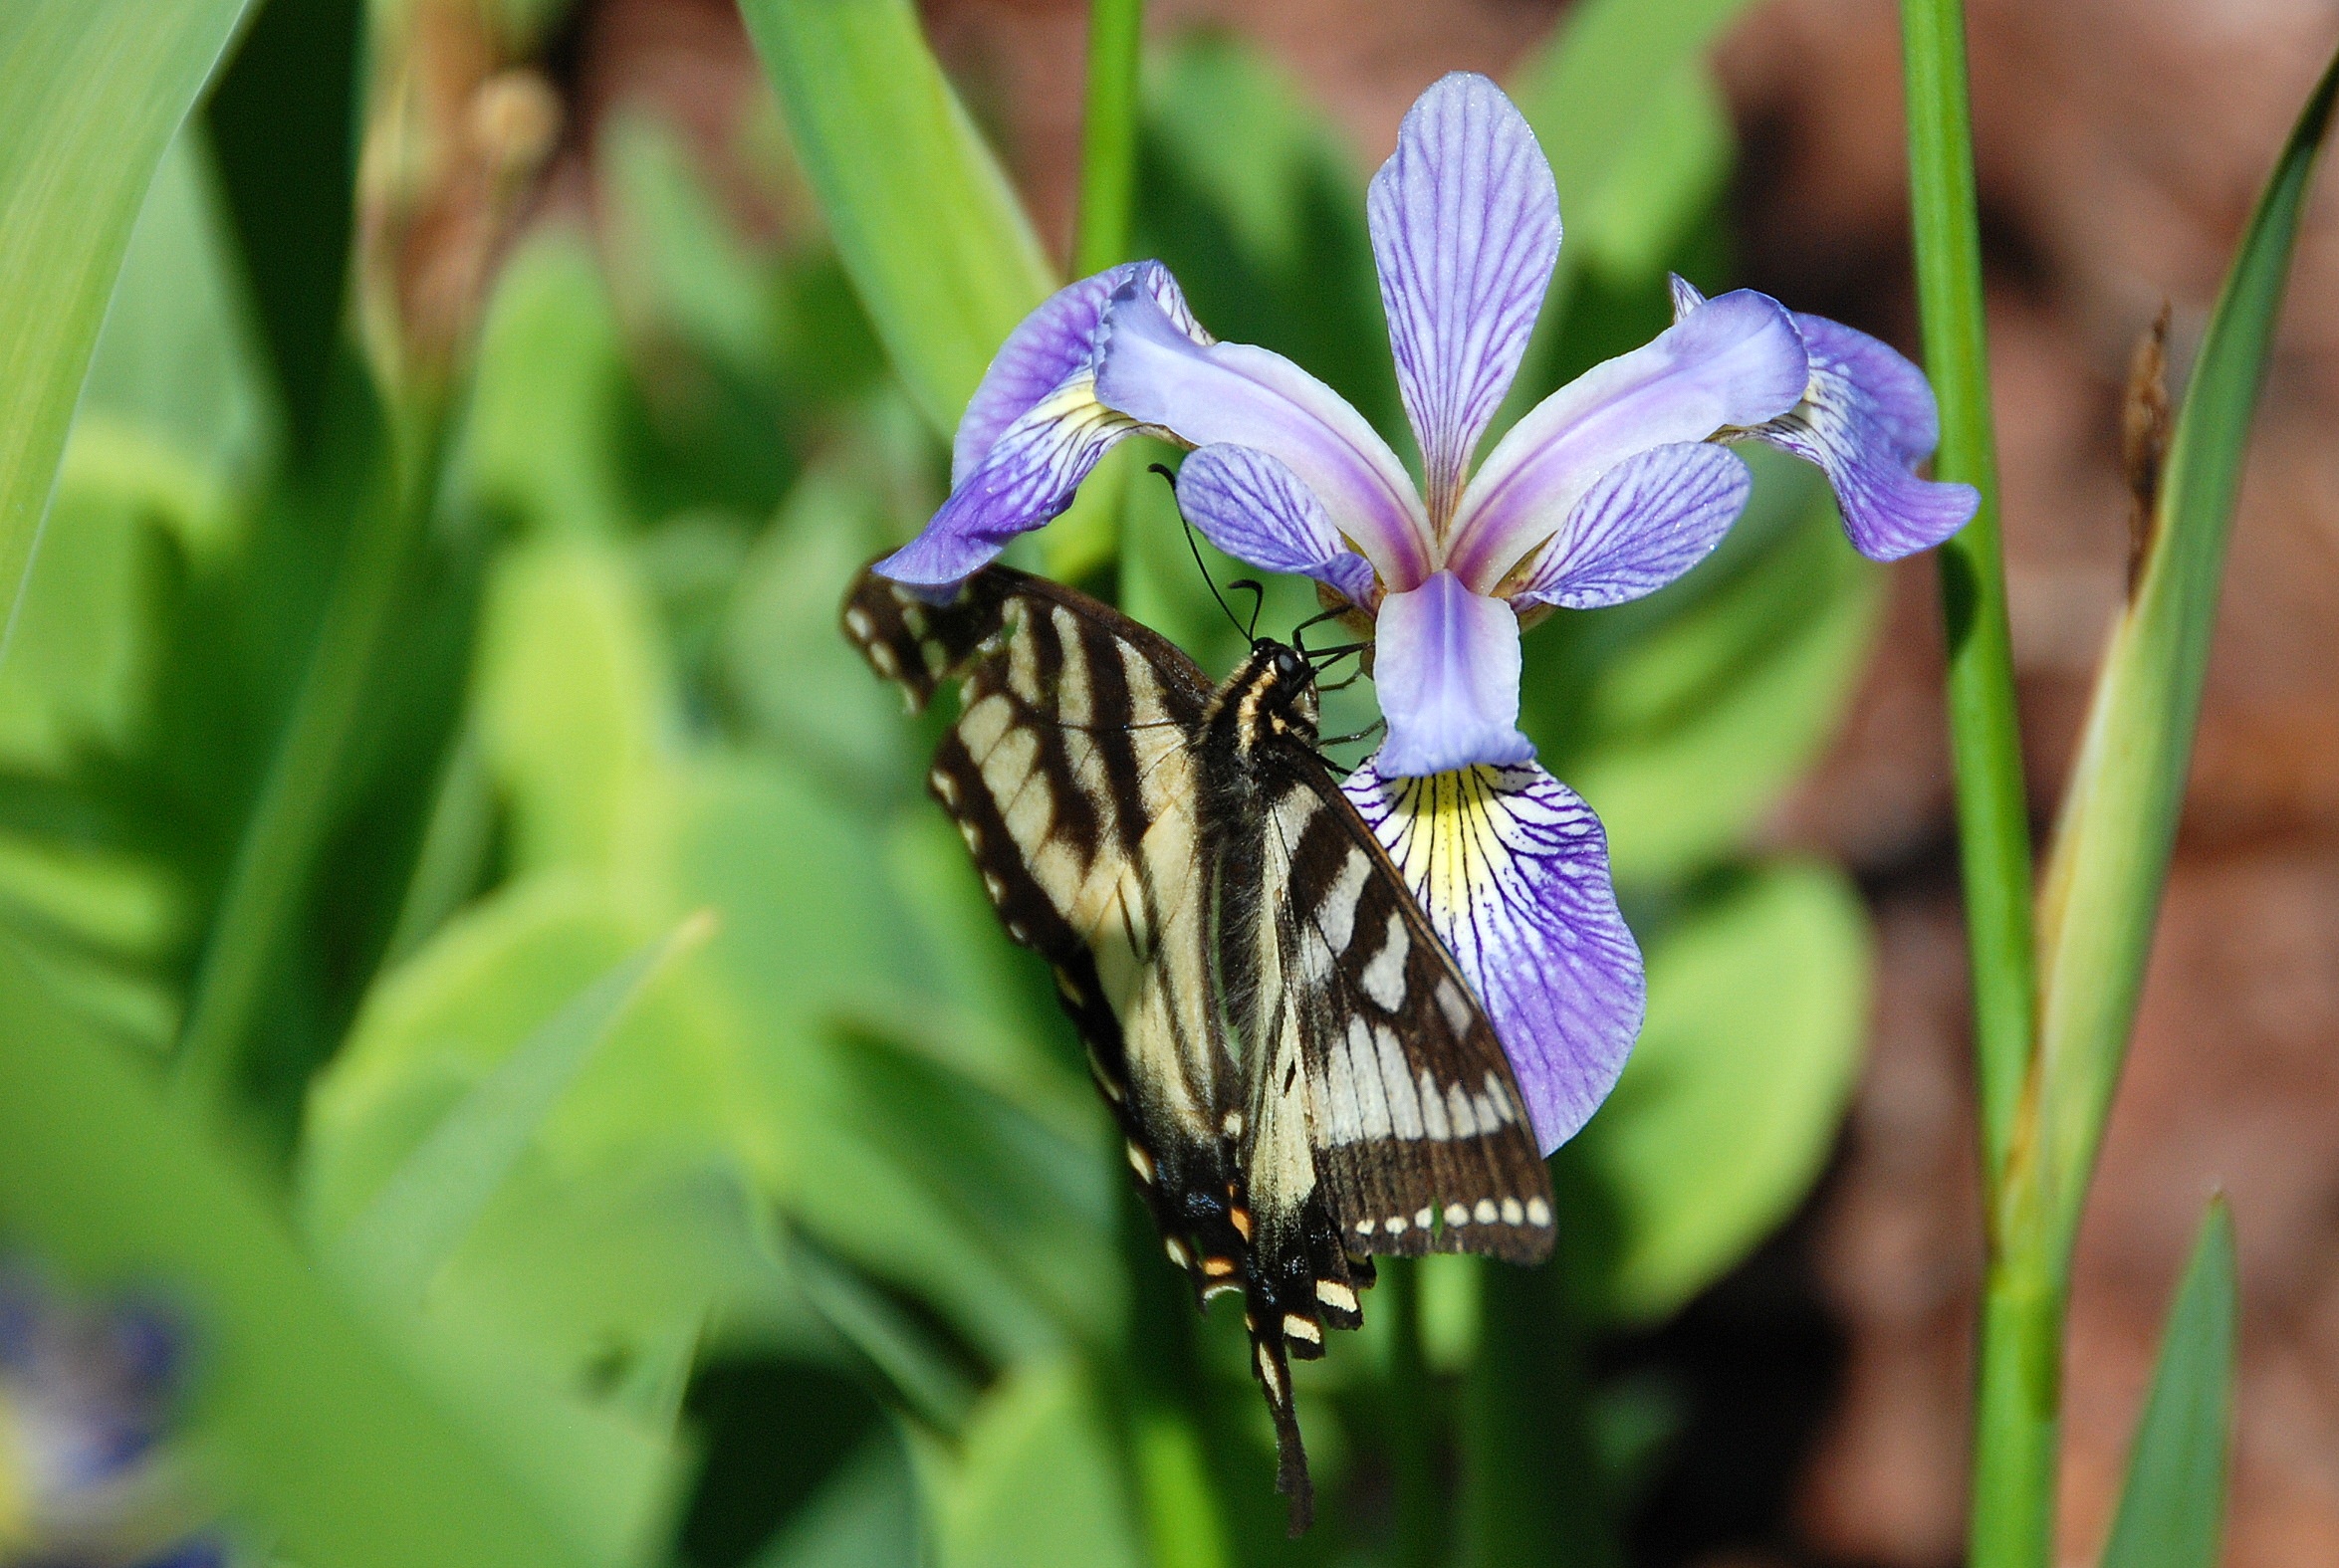
nature, plant, flower, purple, petal, bloom, summer, floral, spring, green, color, insect, macro, natural, botany, butterfly, garden, flora, botanical, fauna, invertebrate, wildflower, outdoors, iris, eye, bright, nectar, macro photography, flowering plant, northern blue flag, land plant, moths and butterflies, blue flag, harlequin blueflag, larger blue flag